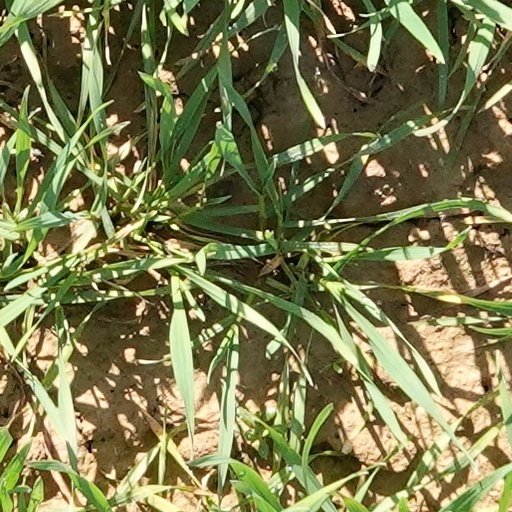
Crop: wheat